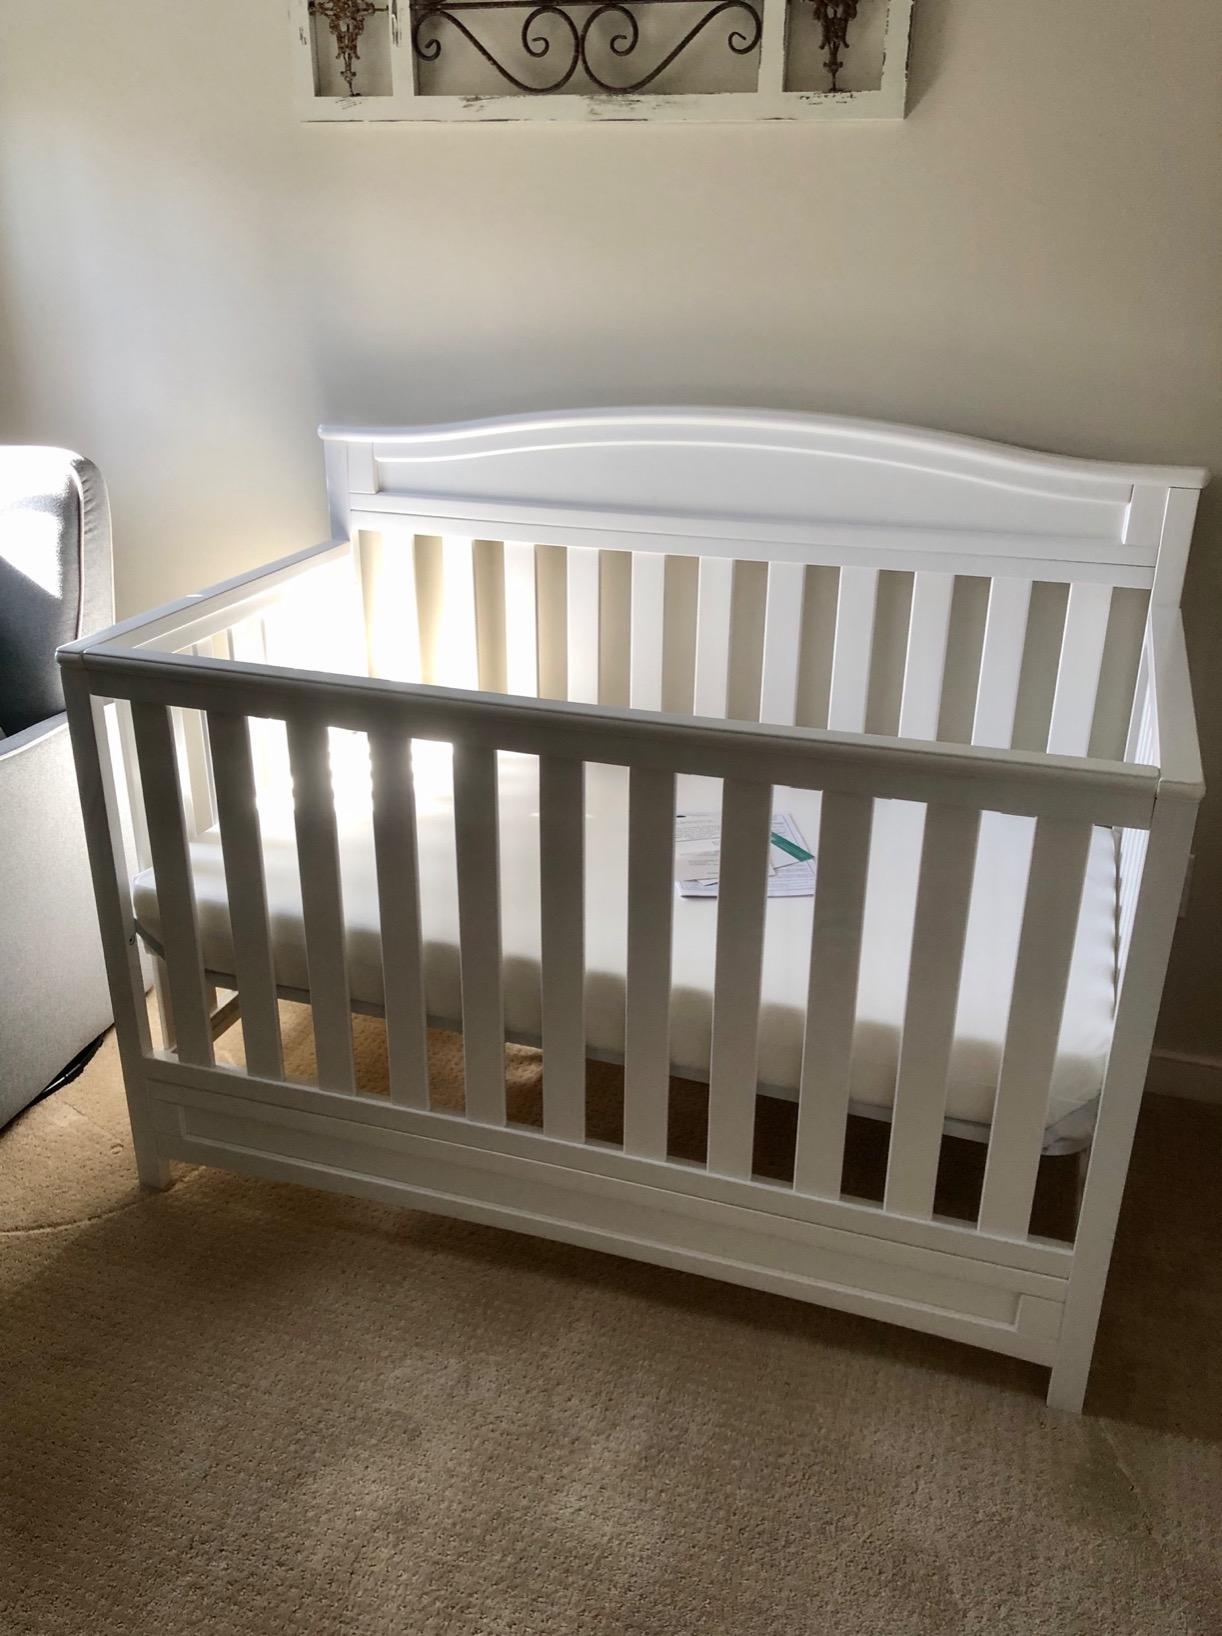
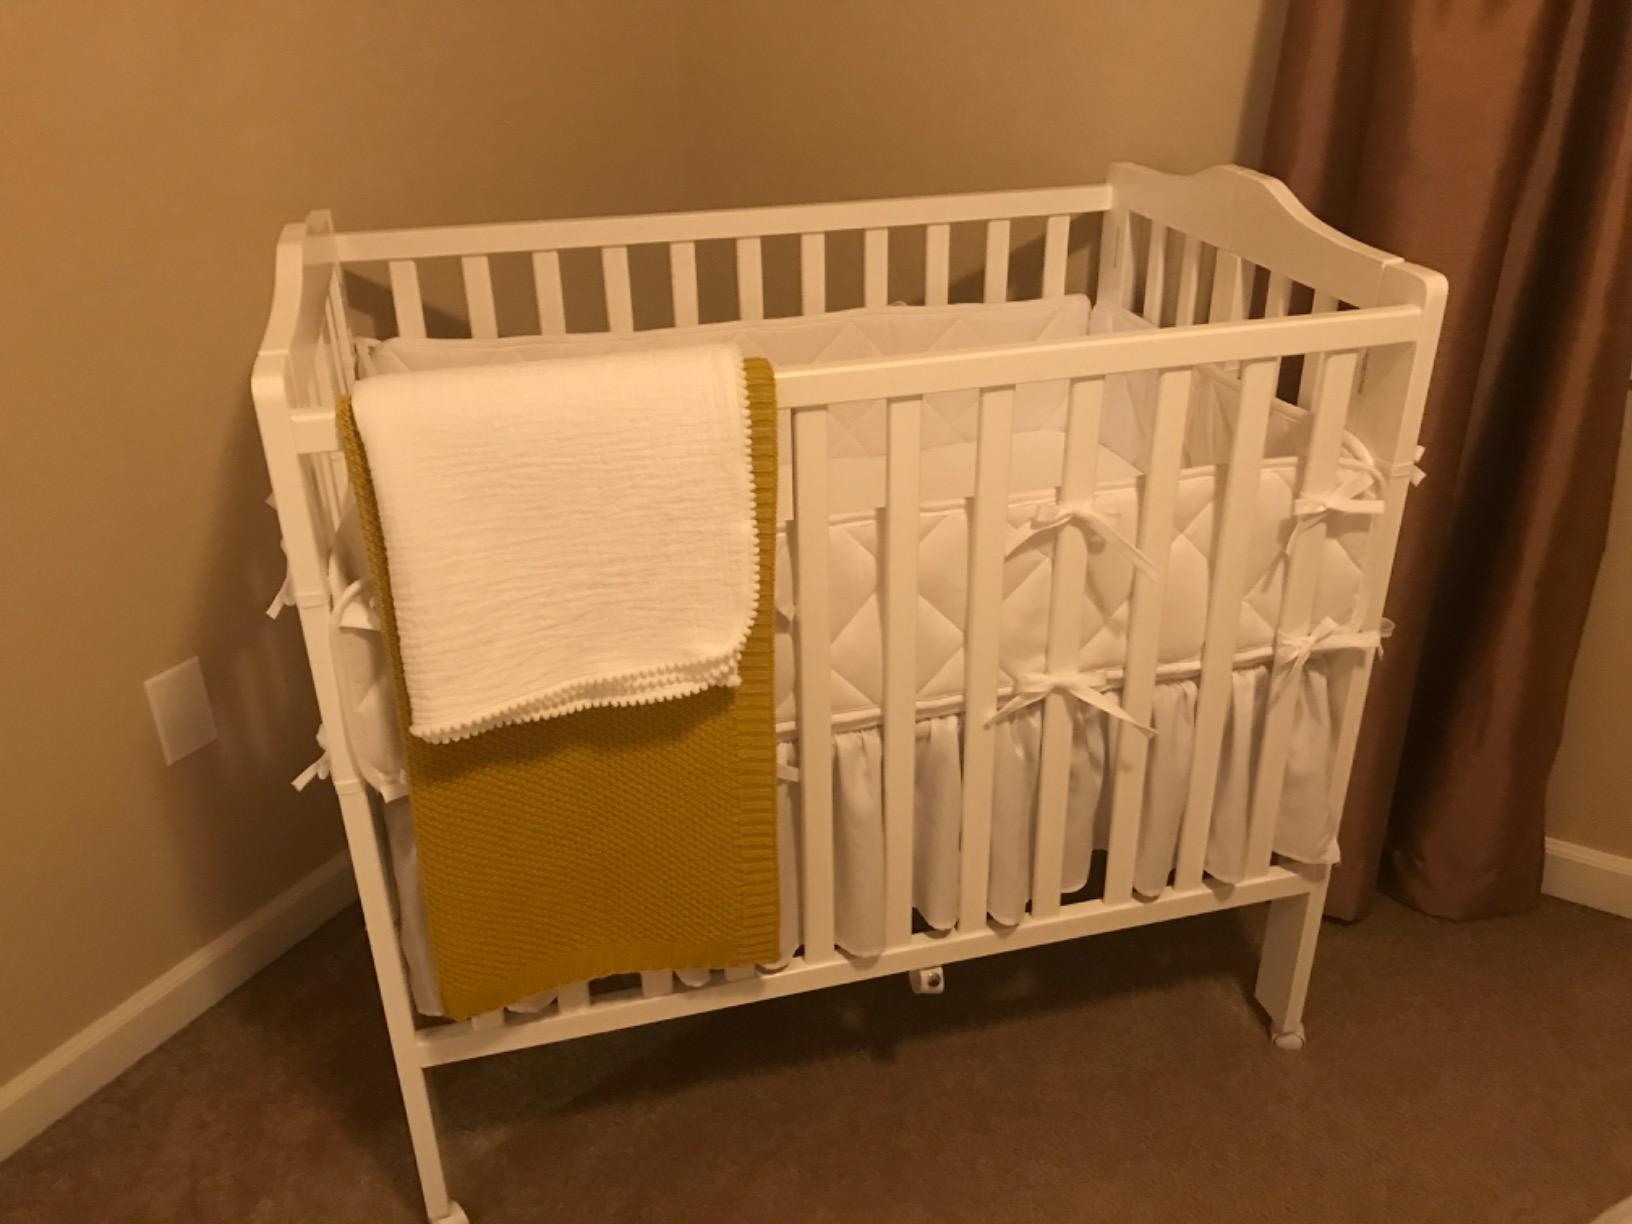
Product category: products_crib
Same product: no